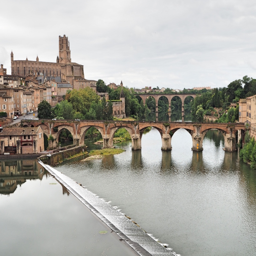
the other side of the river .